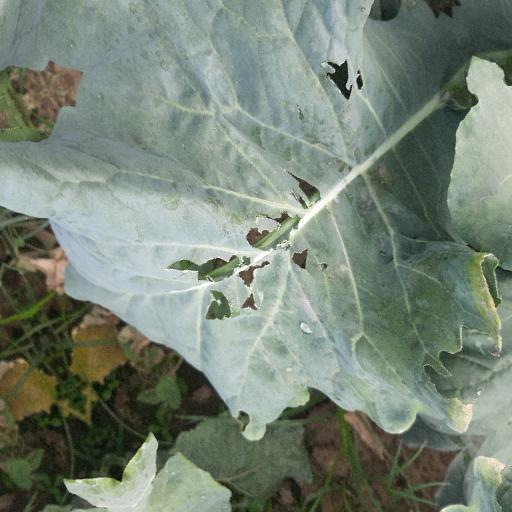
Label: Black Rot